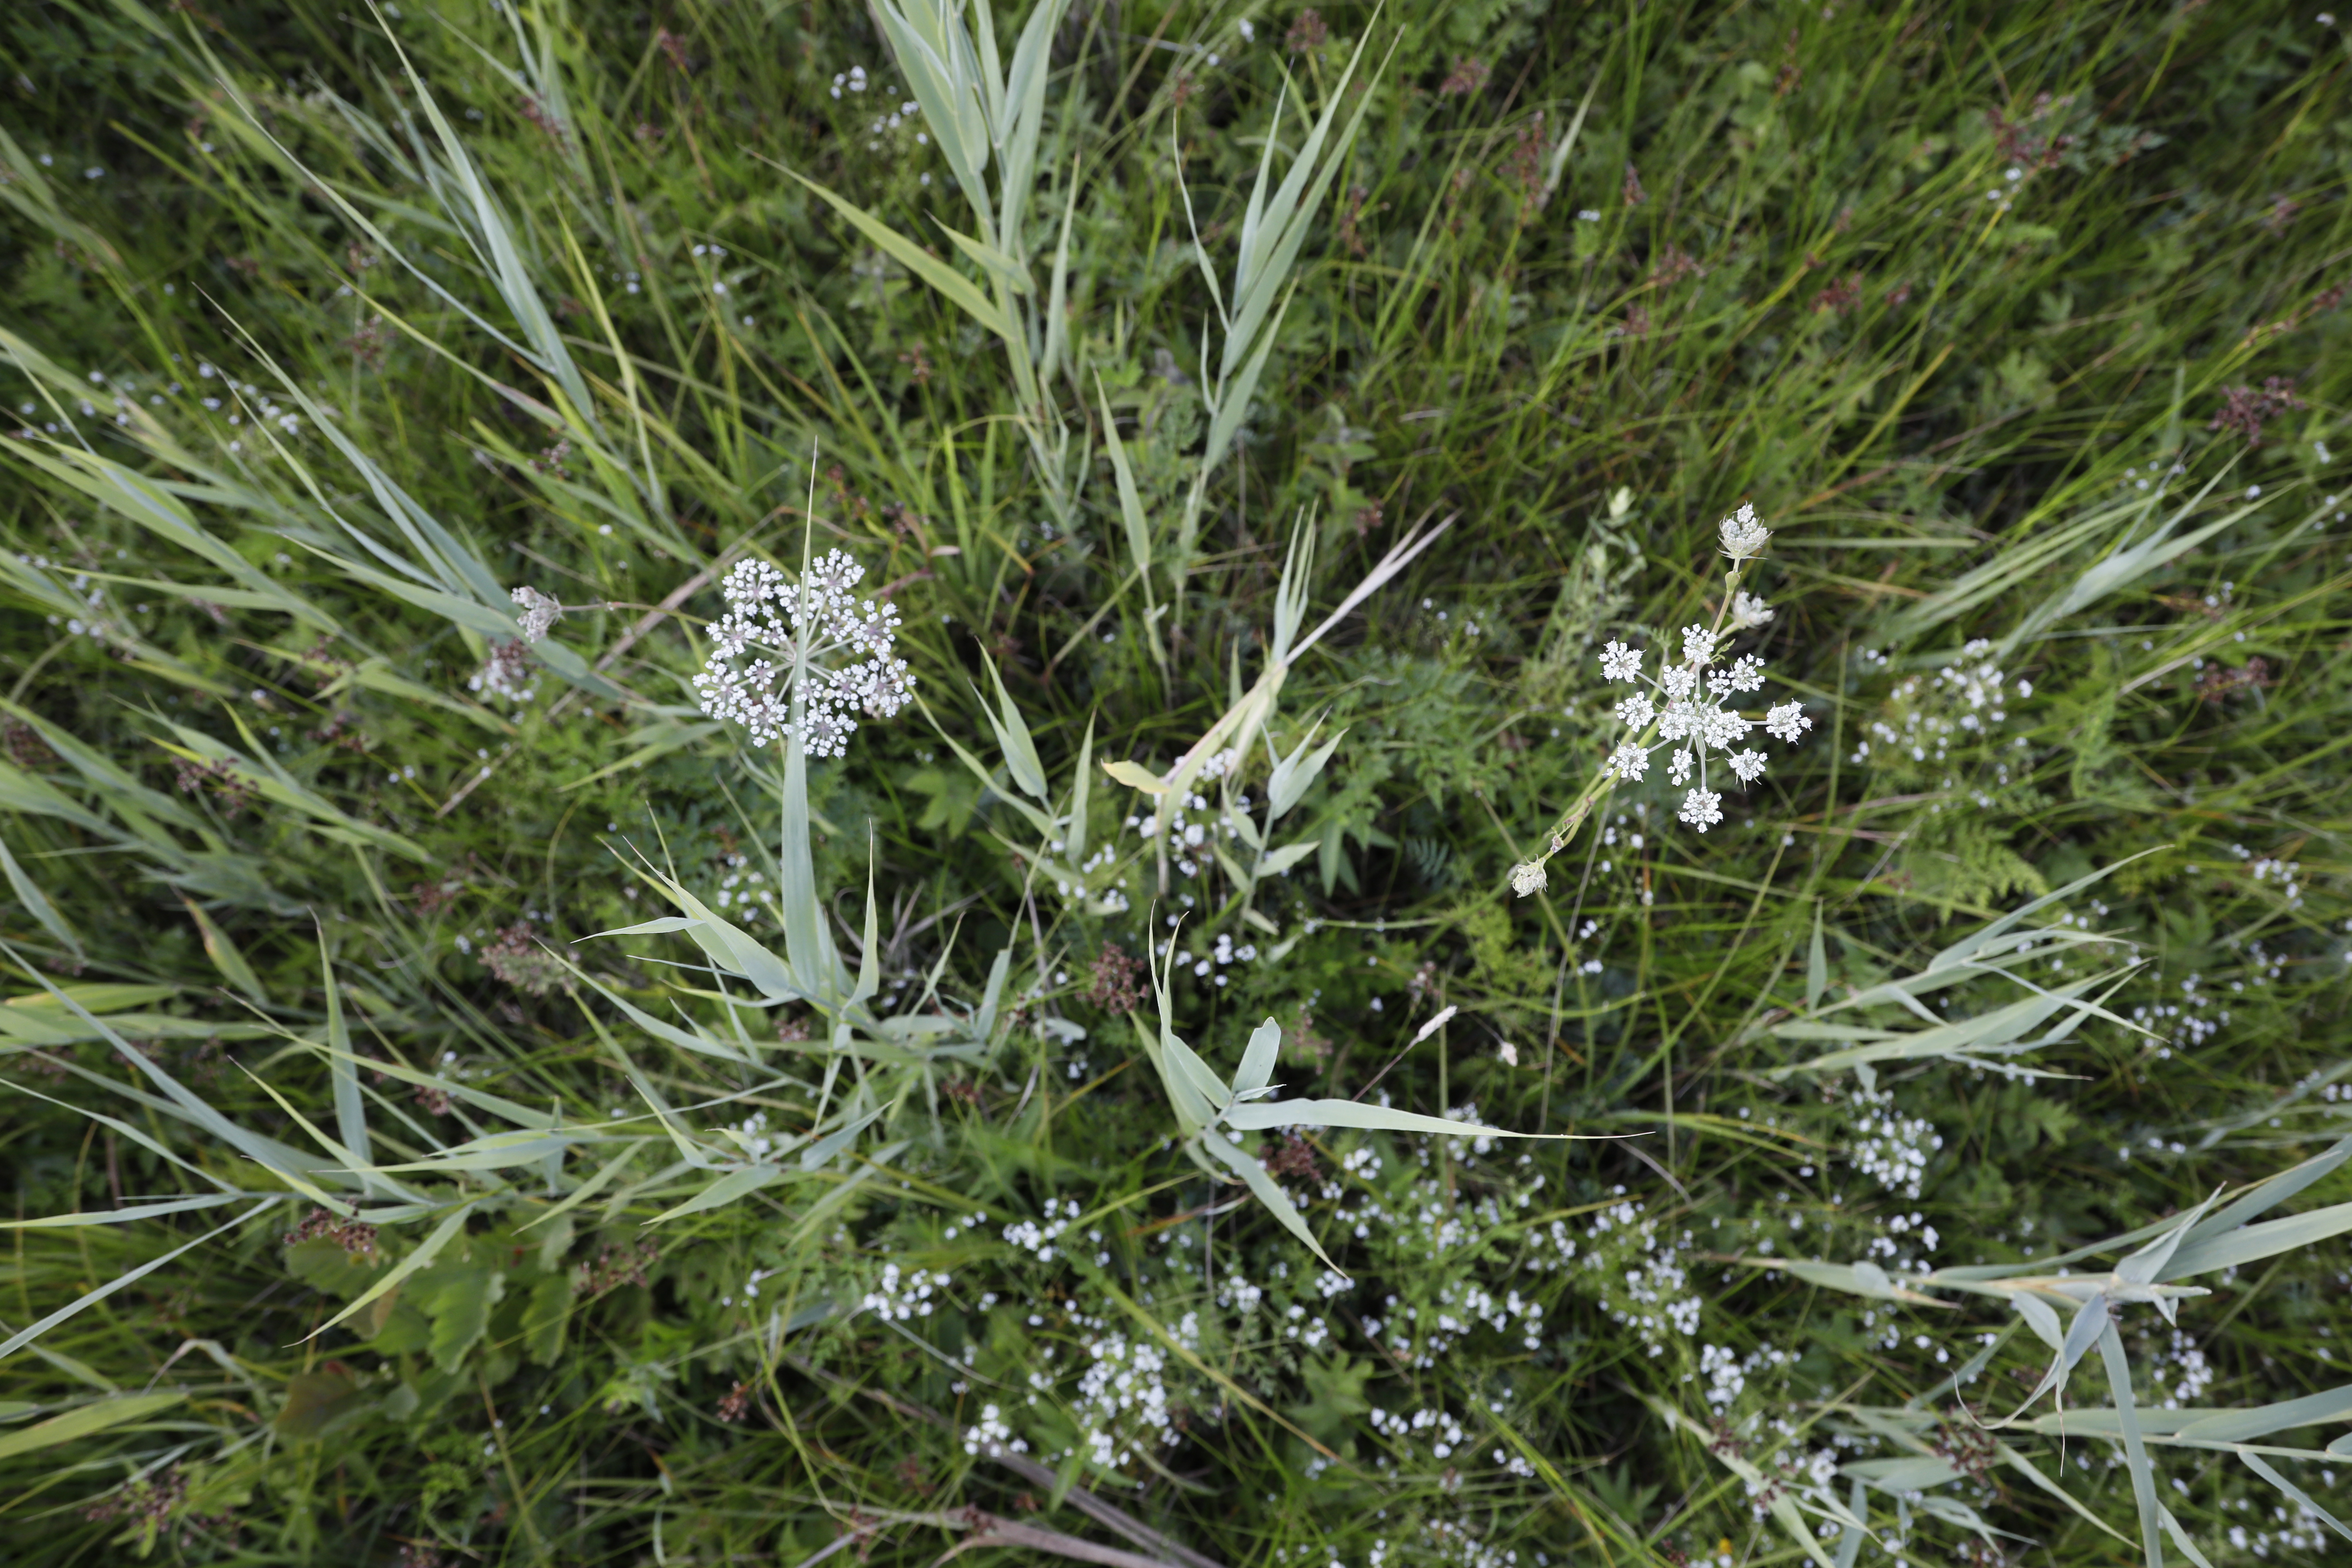
Plant species: Peucedanum palustre